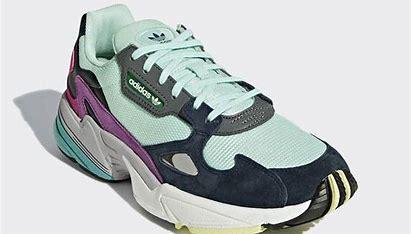
Brand: Adidas
Model: Falcon